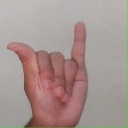
अक्षर: य